Jim Hagemann Snabe

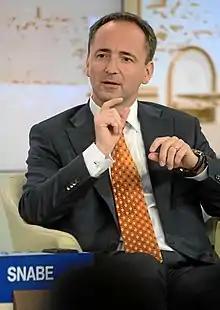
Snabe in 2013

Jim Hagemann Snabe (born October 27, 1965) is a Danish businessman, and the chairman of Siemens. Together with Bill McDermott, Snabe was co-CEO of the German technology company SAP, before becoming member of the board of directors at SAP. Snabe has also been an adjunct professor at Copenhagen Business School since 2016 and is a member of the board of trustees at the World Economic Forum.